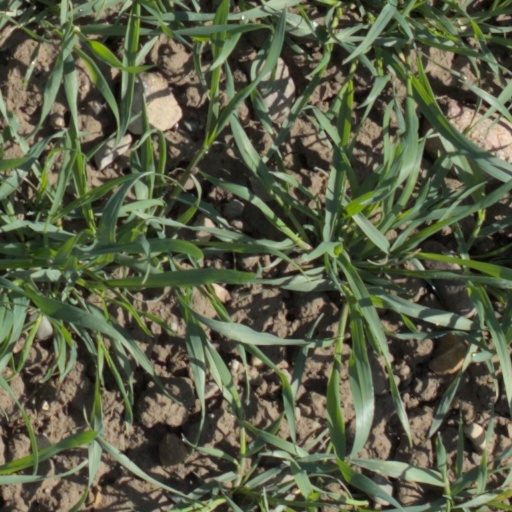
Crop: wheat